William Gulston

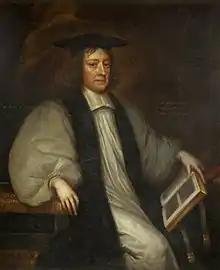

William Gulston (1636-1684) was an English churchman, bishop of Bristol from 1679.